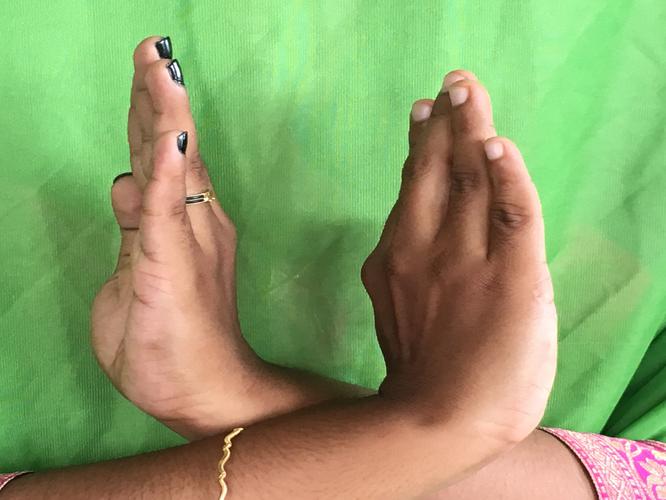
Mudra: Swastikam
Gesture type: double_hand